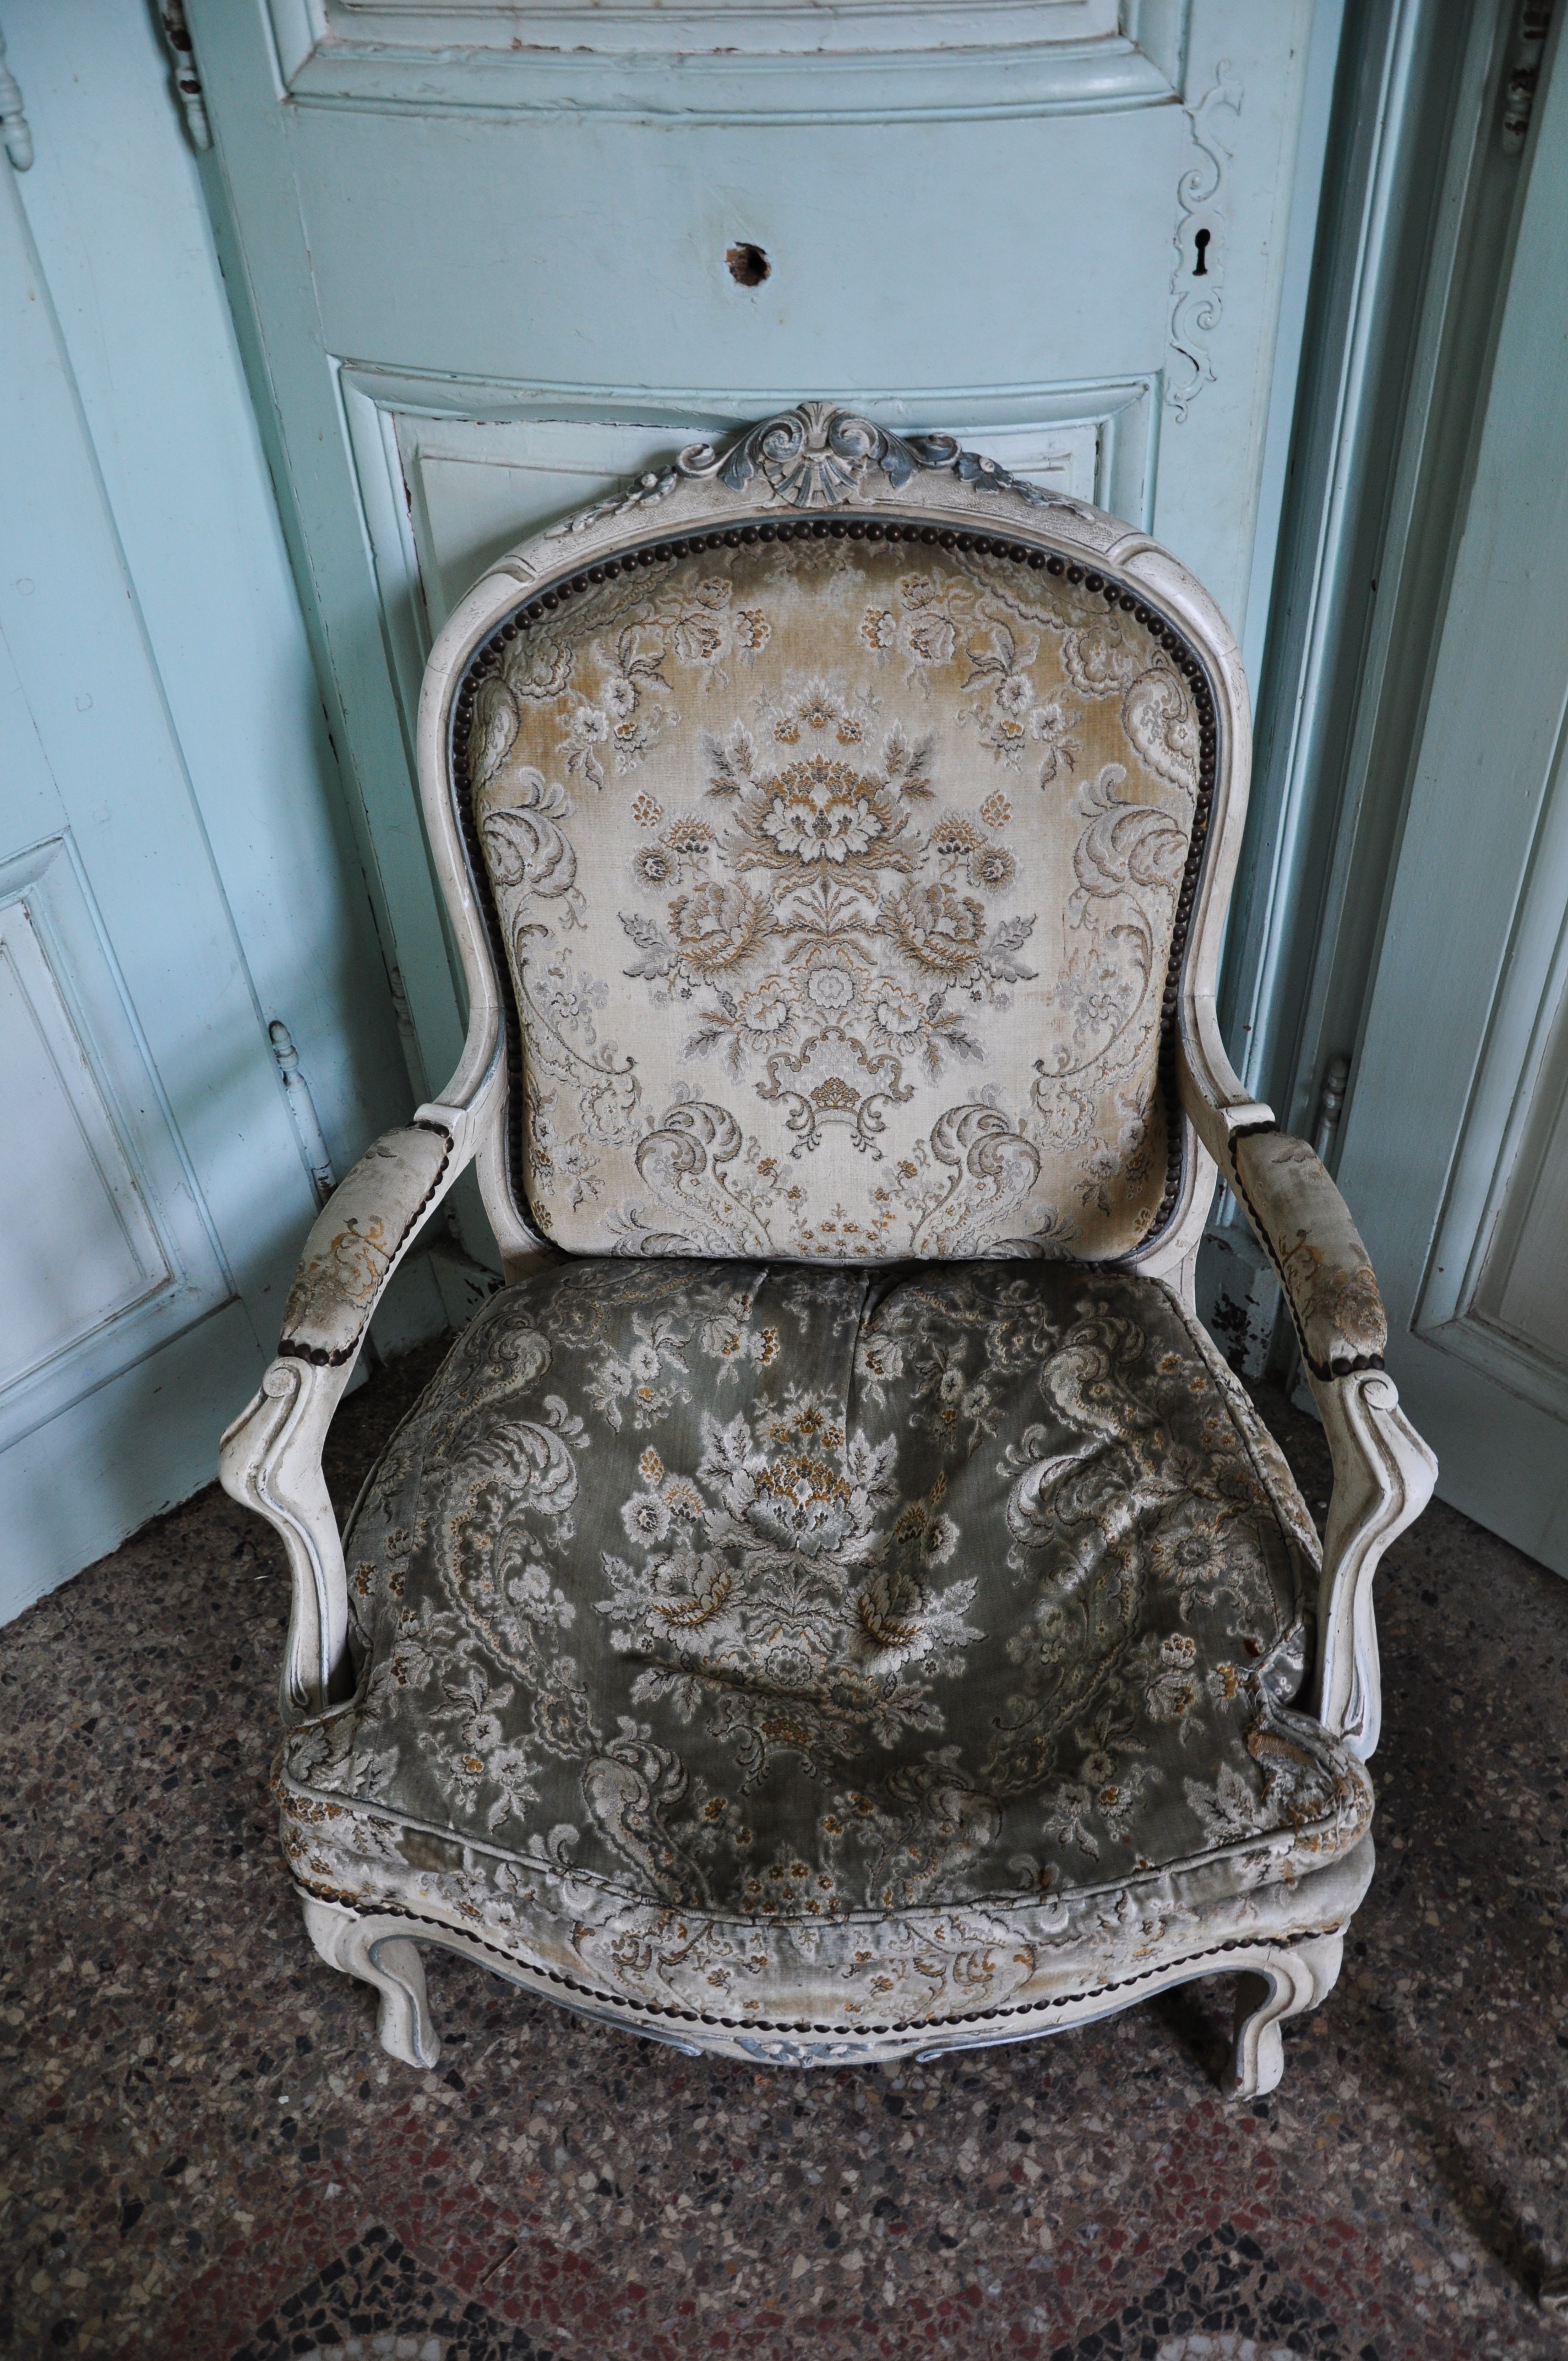
antique, chair, furniture, flea market, antiques, man made object, former chair, former furniture, bashed